Paja Jovanović

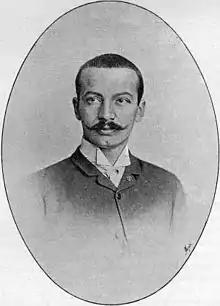
A young Paja Jovanović (1899)

Paja Jovanović was born in Vršac, Austrian Empire (modern-day Serbia). His father was photographer Stevan Jovanović and his mother was Ernestina née Deot, of French descent. He spent his childhood and early youth in this home town, where he saw the iconostasis of Pavel Đurković and Arsenije Teodorović in the town churches, which would influence his future works.